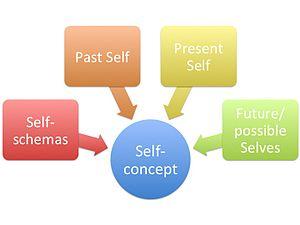
Le concept de soi, de l'anglais self-concept, est un ensemble de croyances à propos de soi-même qui inclut des éléments tels que la performance académique, l'identité de genre, l'identité sexuelle et l'identité ethnique. Dans le langage courant, le concept de soi répond à la question « Qui suis-je ? ».